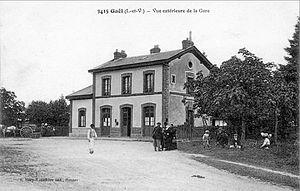
Le bâtiment et la cour voyageurs de la gare vers 1900.
La ligne de Ploërmel à La Brohinière est une ancienne ligne de chemin de fer transversale française, à écartement standard et à voie unique, située dans les départements du Morbihan et d'Ille-et-Vilaine en région Bretagne. Prolongement de l'ancienne ligne de Questembert à Ploërmel, embranchement de la ligne de Savenay à Landerneau, elle reliait l'ancien nœud ferroviaire de la gare de Ploërmel à la gare de La Brohinière sur la ligne de Paris-Montparnasse à Brest.
La gare de Gaël est une ancienne gare ferroviaire française de la ligne de Ploërmel à La Brohinière, située sur le territoire de la commune de Gaël, dans le département d'Ille-et-Vilaine en région Bretagne.